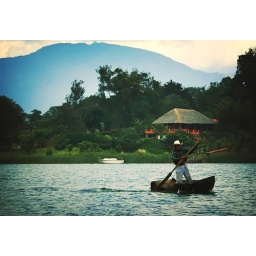
Cayuco, boat used by the locals at Atitlan to fish or travel around the lake.